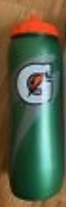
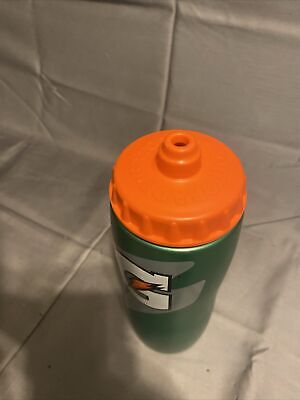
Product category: misc
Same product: yes